Anadarko, Oklahoma

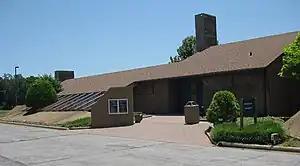
Southern Plains Indian Museum, operated by the US Department of the Interior's Indian Arts and Crafts Board

Anadarko, the self-titled "Indian Capital of the Nation." It is the capital of the Wichita and Affiliated Tribes, the Delaware Nation and the Apache Tribe of Oklahoma. The city houses the National Hall of Fame for Famous American Indians.